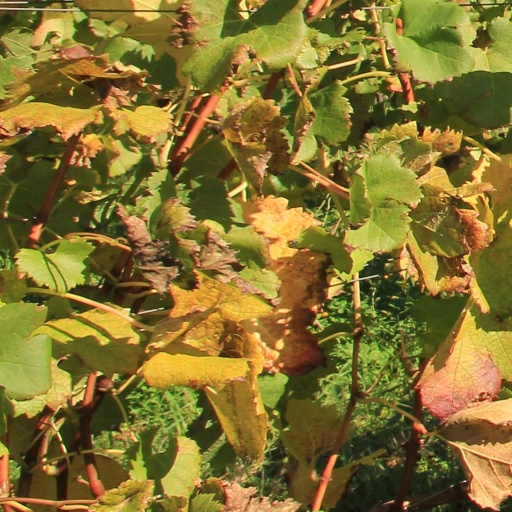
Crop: grape